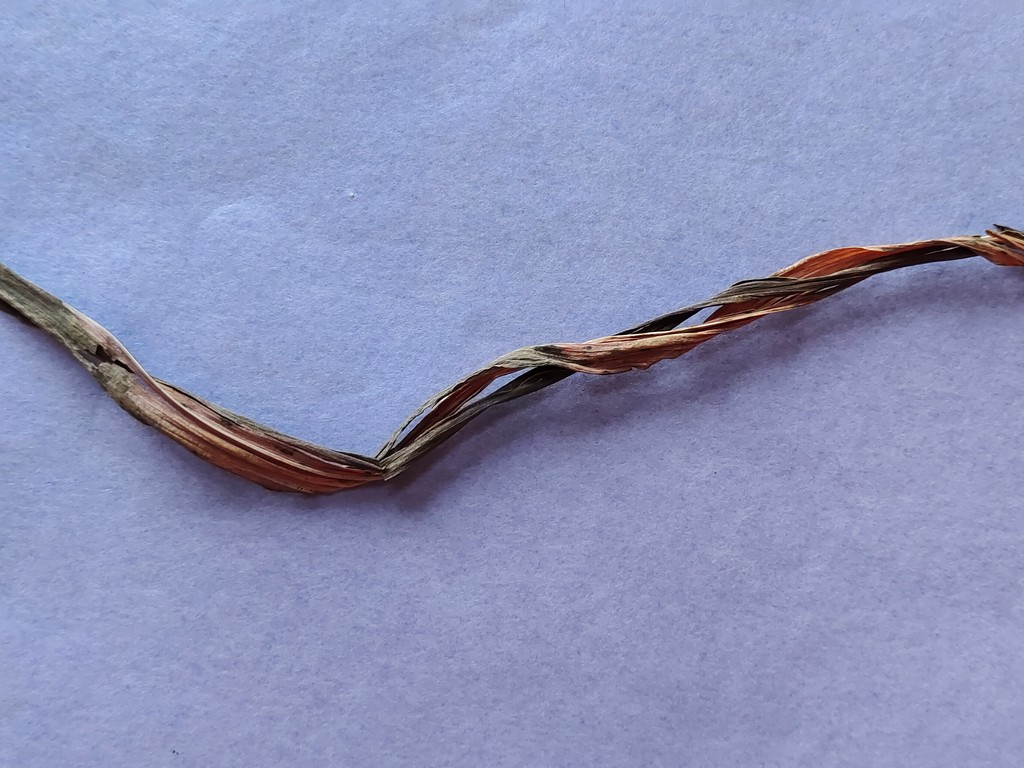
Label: Dried